Swipe Tap Love

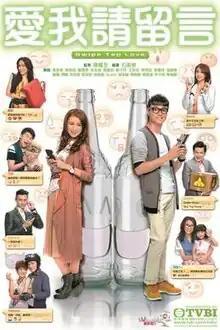
Official poster

Swipe Tap Love (literally "Love Me, Please Leave A Message", is a Hong Kong modern romance serial produced by TVB.